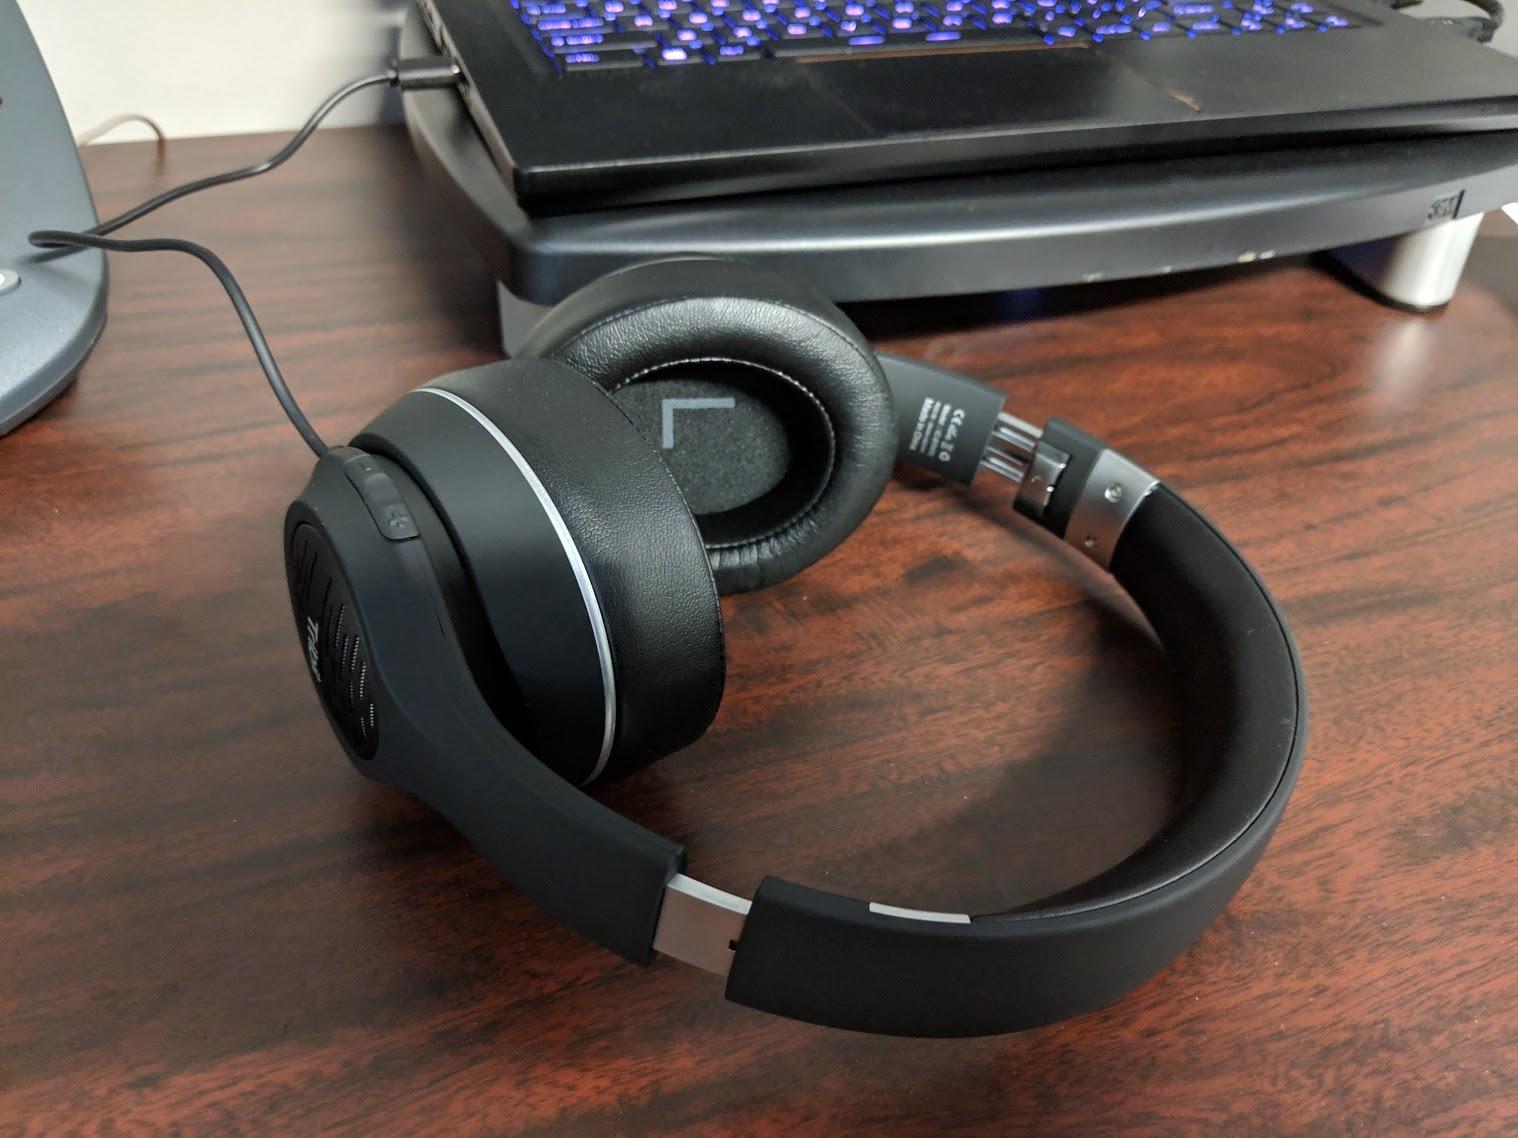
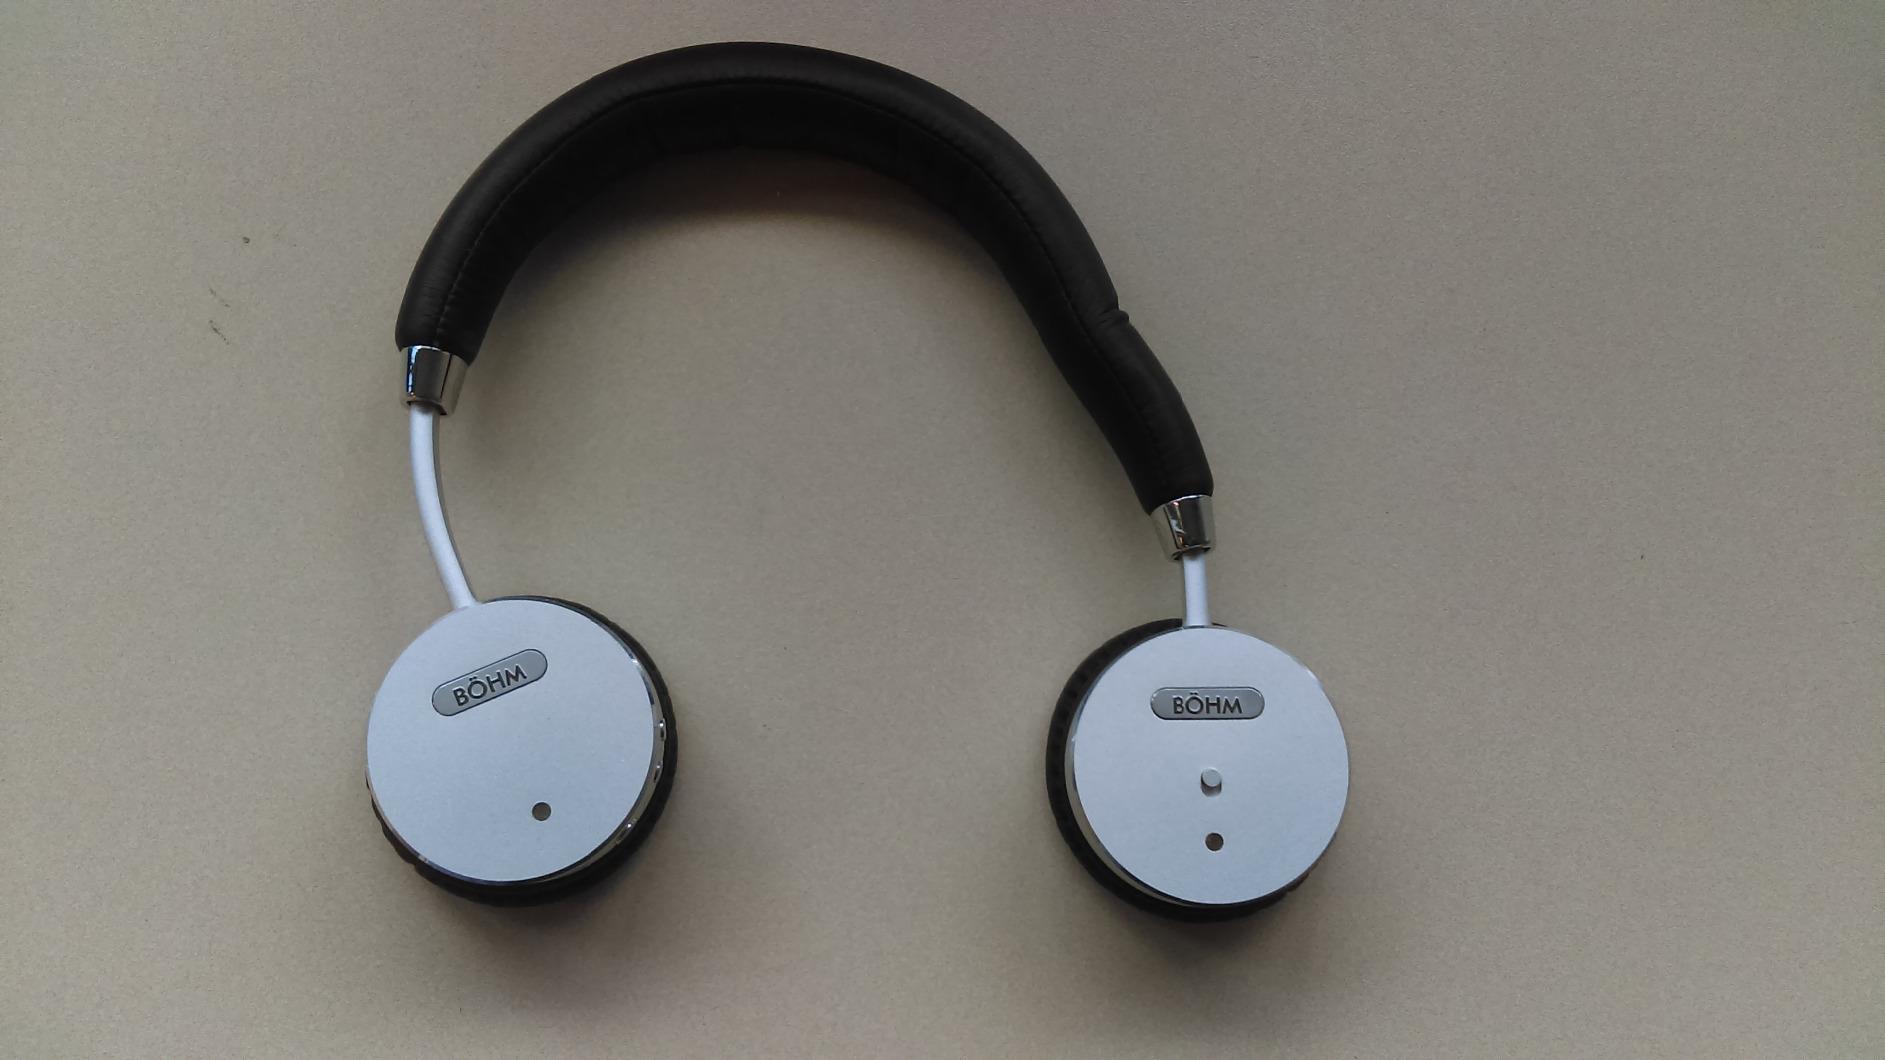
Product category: headphones
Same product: no